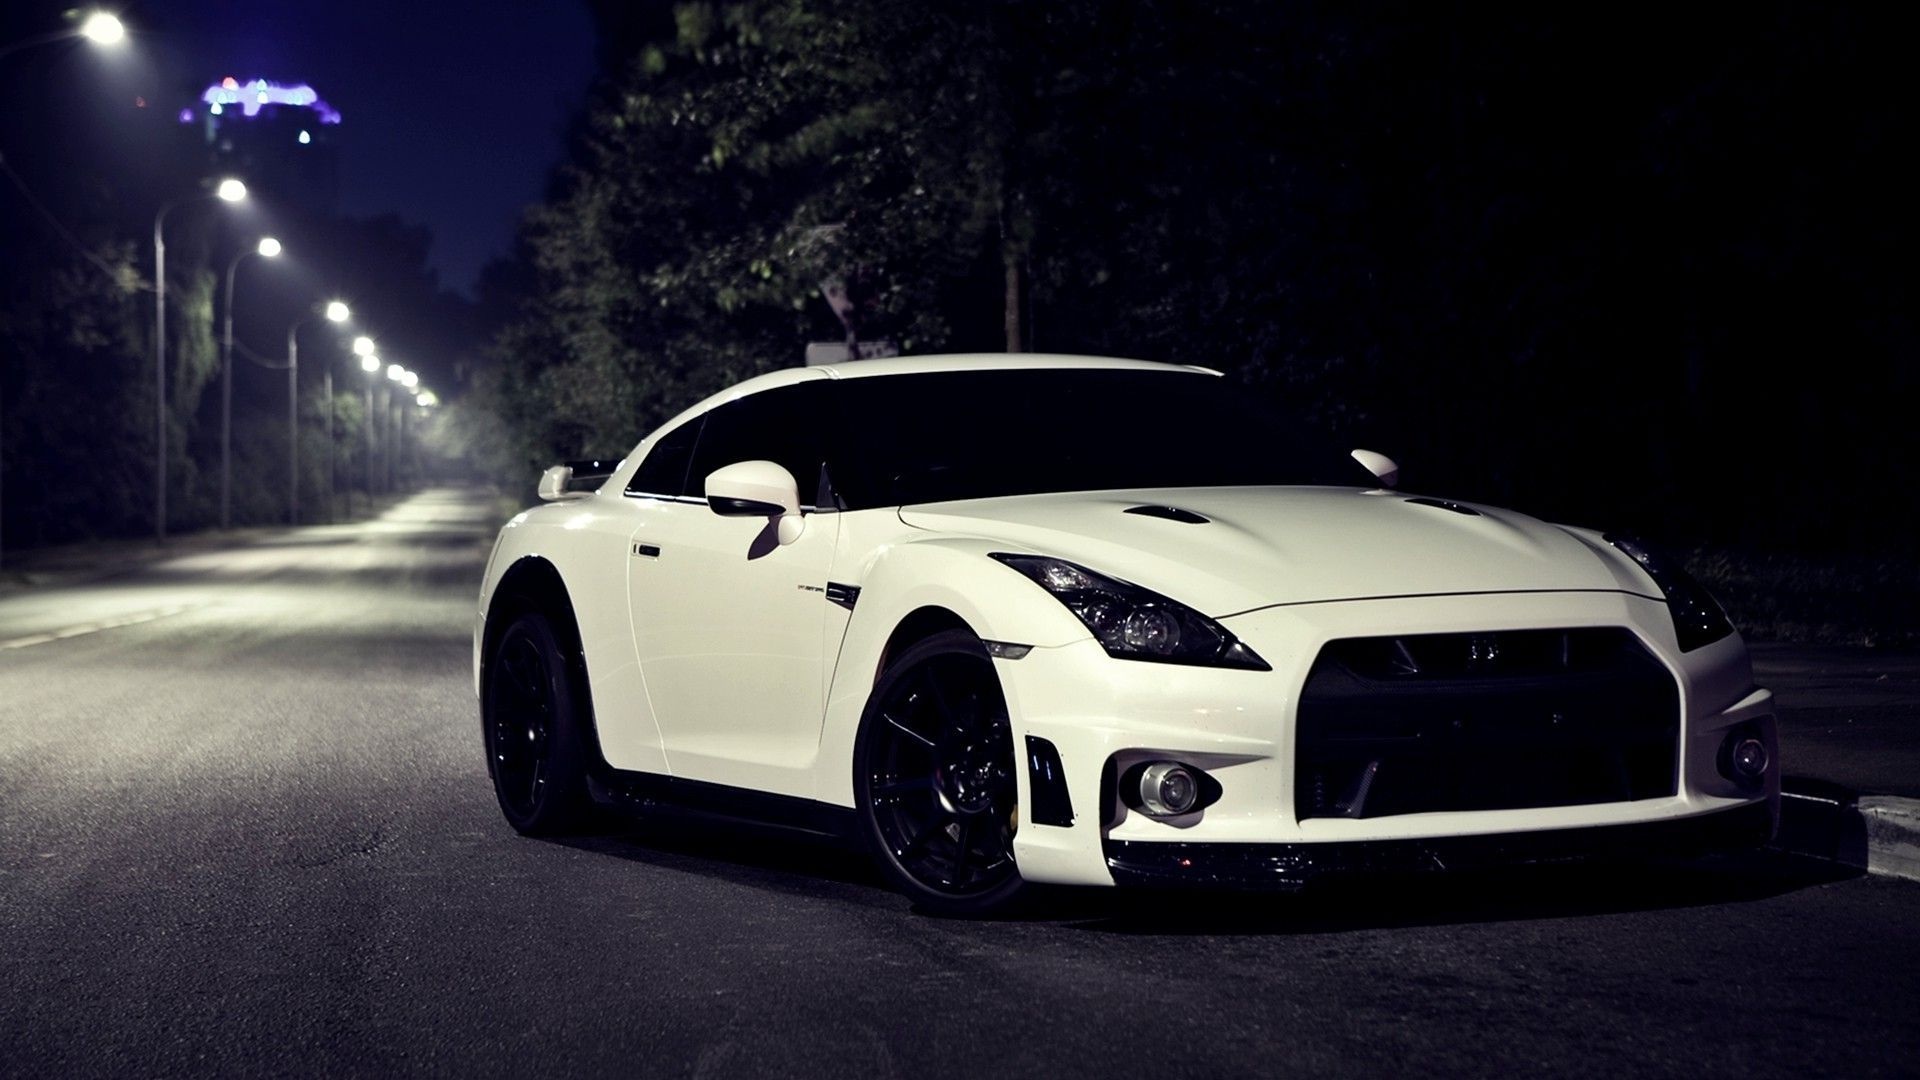
car, wheel, vehicle, sports car, bumper, supercar, coupe, nissan, land vehicle, automobile make, automotive exterior, automotive design, performance car, nissan gt r